Anthony Rushton

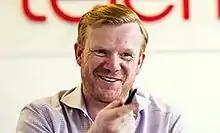
Rushton in 2013.

Anthony Rushton (born 3 November 1971) is a British tech entrepreneur and the co-founder and chief executive officer of Telemetry, an online video advertising security and optimisation firm.